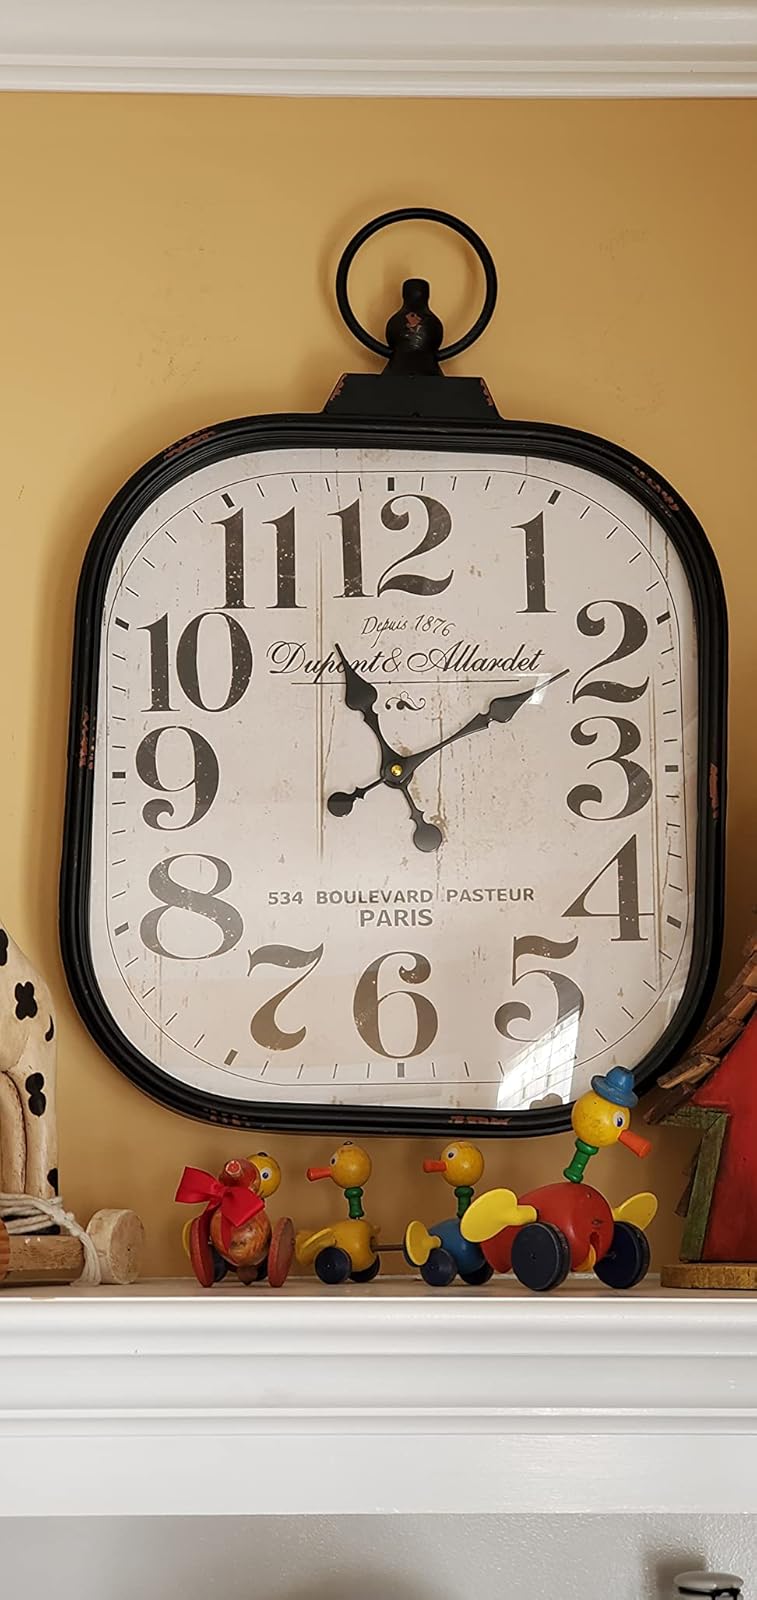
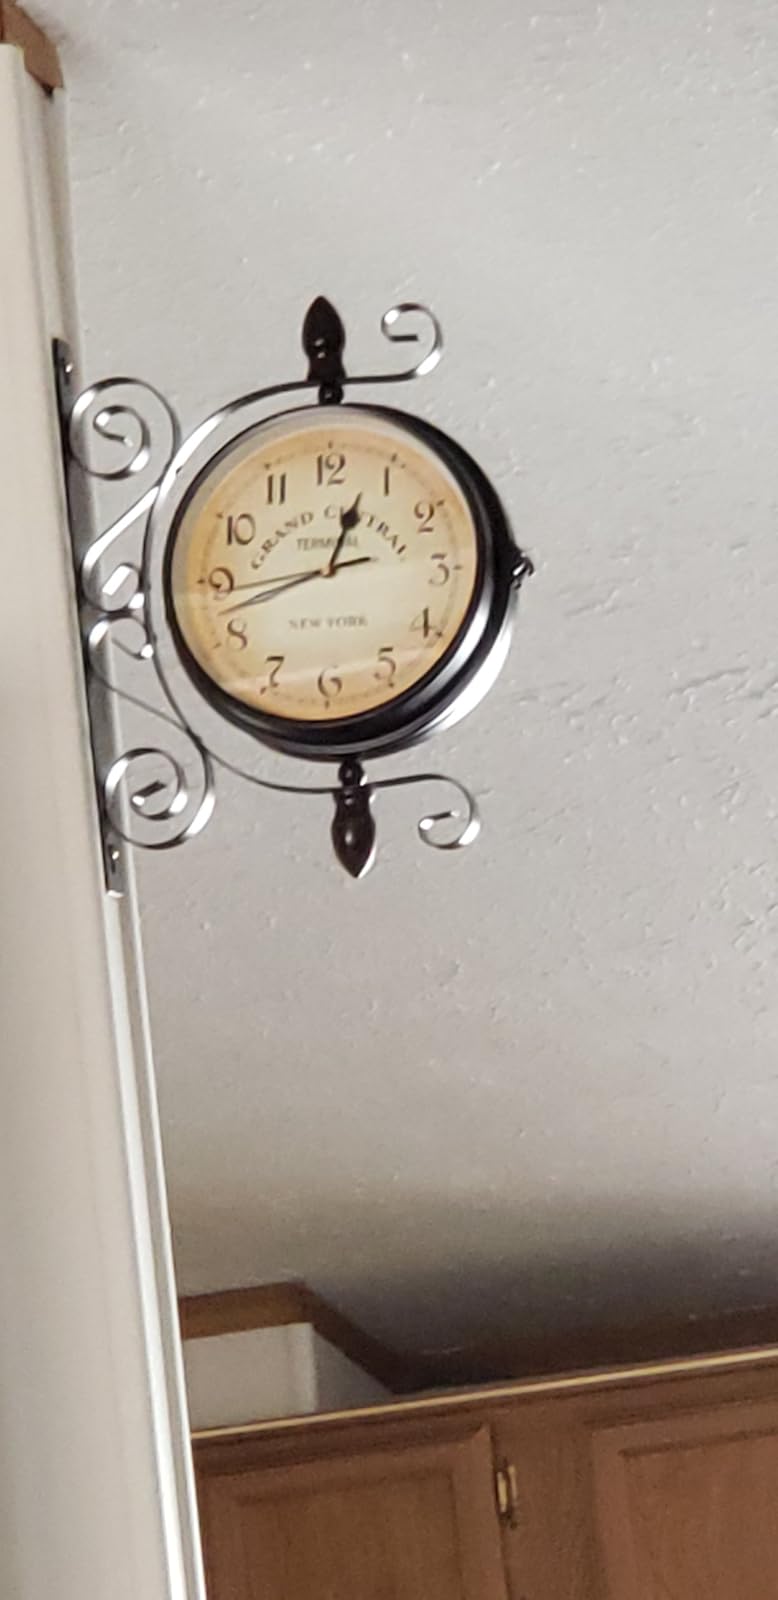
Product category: clock
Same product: no